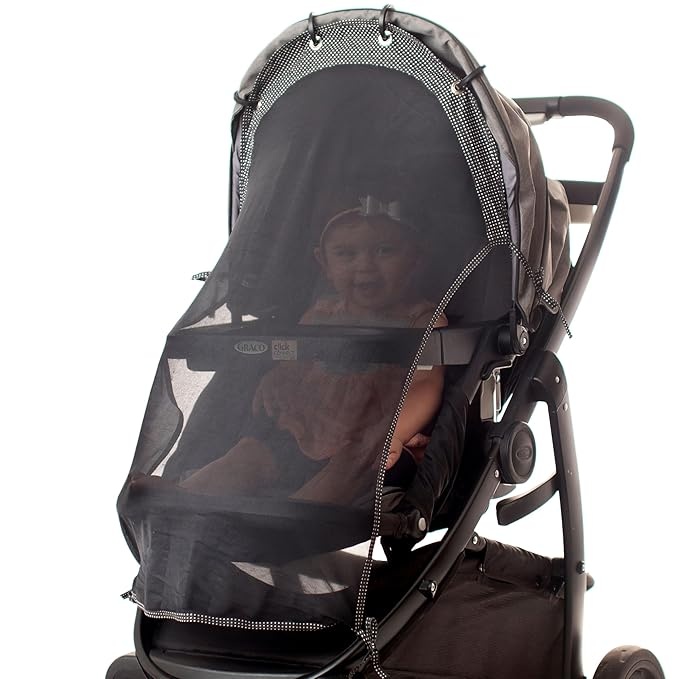
Stroller Sun Shade - Universal UV Protection Cover for Strollers Sunshade with See Through, Clip-On Sun Blocker, Sun Shield for Baby, Breathable Adjustable Fit, Full Coverage, Large
About This Sun Protection With No Compromise - Blocks up to 80% of harmful sunrays. The ultimate stroller shade, sun protection for baby stroller, and sun blocker for stroller in one breathable, see-through design. Extended Coverage for Any Adventure - Smartly engineered stroller sun shade extender fits most models, including stroller wagon and bassinet strollers, delivering full-body baby stroller sun protection on the go. UV Shield with Real Airflow - Designed as a stroller UV sun shade with real side openings (unlike mesh) for airflow. Helps reduce overheating and keeps your baby cool, calm, and protected at all times. Universal Clip-On Fit - Quick clip-on sun shade for stroller installs in seconds. Use as a universal stroller sun cover UV or as a secure stroller shade cover for comfort and compatibility. All-Weather, All-Purpose Coverage - Works as a stroller sun cover and rain shield. Shields your child from sun, wind and light rain while maintaining airflow and breathability. Overview Brand : IntiMom Color : Large Original Material : Fabric Mesh Item dimensions L x W x H : 31.5 x 24.8 x 0.1 inches Item Weight : 2.49 Ounces
Brand: Exploreintimomproducts
Category: Baby & Toddler > Baby Transport Accessories > Baby Stroller Accessories > Stroller Sunshades